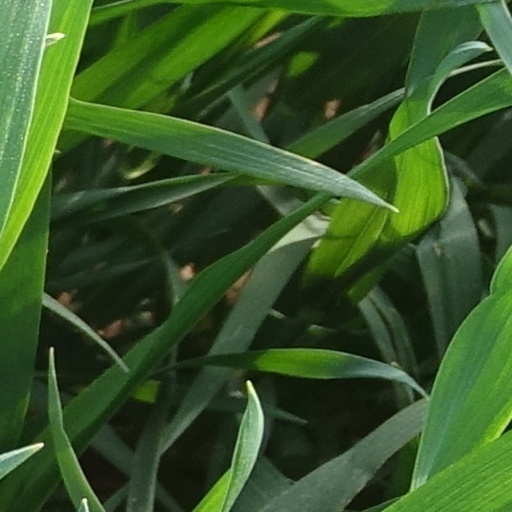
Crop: wheat